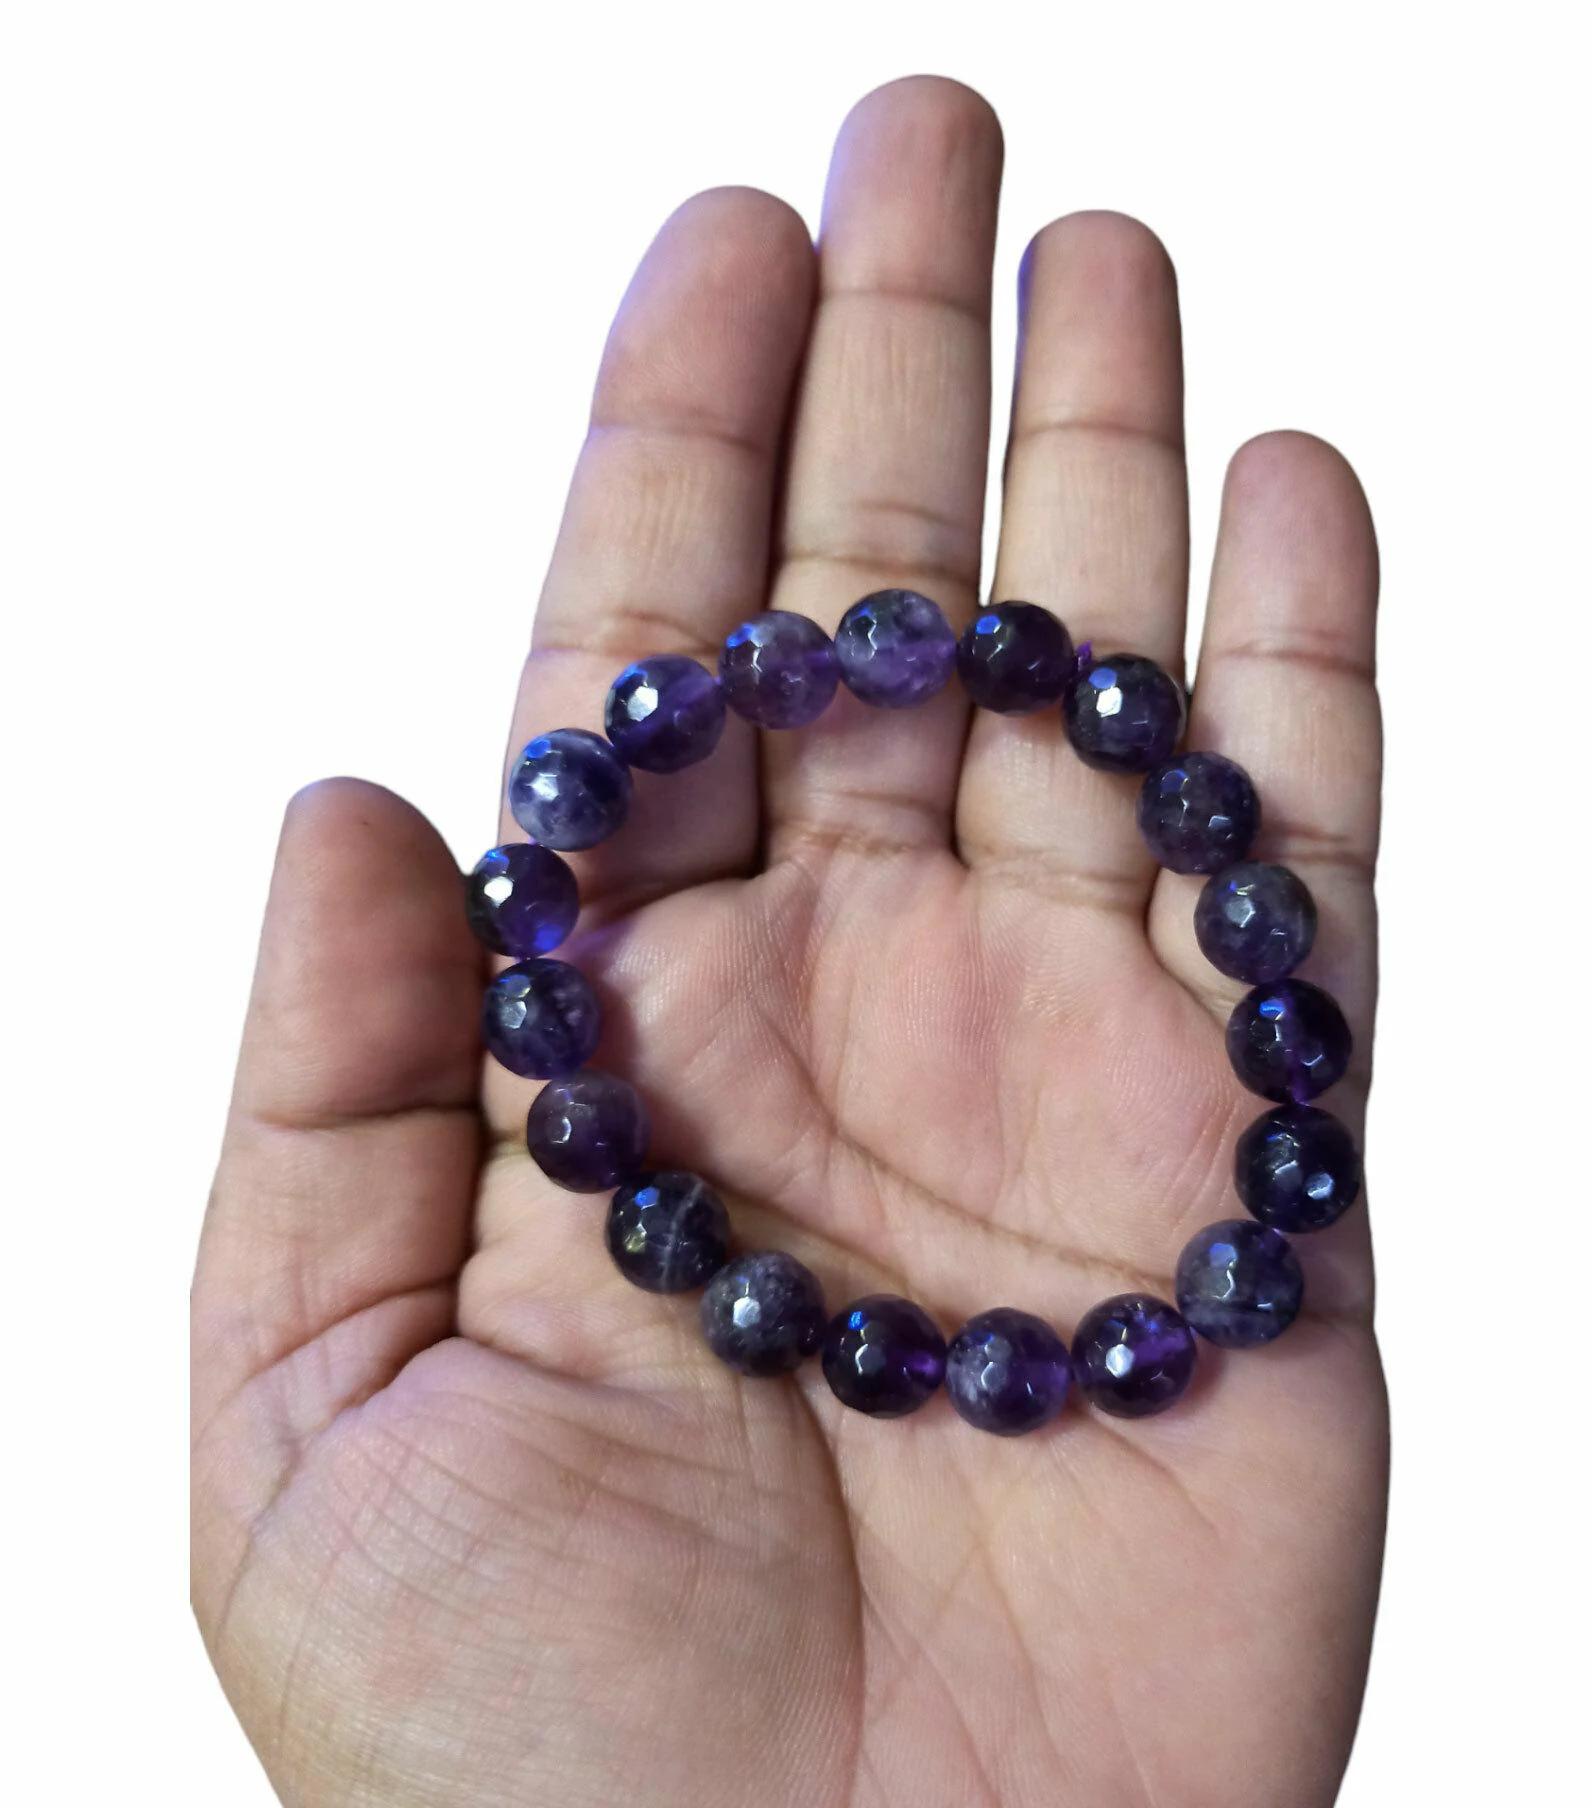
Aldomin Amethyst Dimond Cut Gemstone Healing Crystal Natural Energized Chakra Reiki Bracelet 10 MM
Type: Bracelets & Bangles
Brand: Aldomin
Price: Rs. 900
 Stretchable Elastic Handmade Chakra Bracelet | Diameter : 2.5 Inch. | Stone Size â€“ 10 mm | Shape â€“ Roundâ€¢ Natural Healing Stone for Reiki Healing, Crystal Healing, Numerology, Tarot, Astrology & Feng Shuiâ€¢ 100% Authentic, Original and Natural Healing Stone / Crystal â€“ small holes, crack marks on the surface or inside the stones are often visibleâ€¢ Material : Natural Healing Stones See Images & Product Description For Healing Properties /Advantagesâ€¢ Stylish Party-Daily-Office-Casual Wear Reiki Healing Stone Bracelet for Men, Women, Boys, Girls. Best for Gifting & Personal Use. Charged By Reiki Grand Master & Vastu Expert
Included: 1-Bracelet